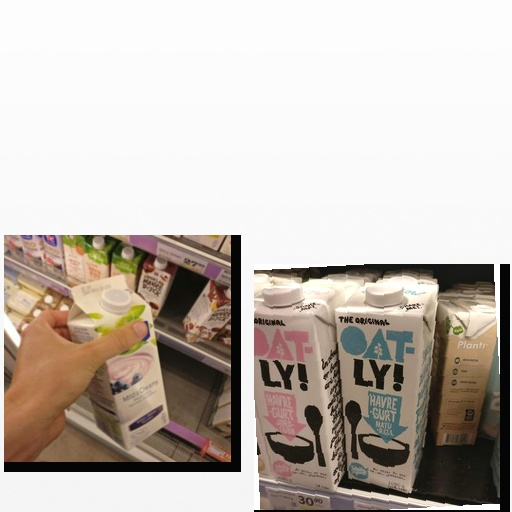
Food items: blueberry_soy_yogurt, oatghurt